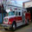
Label: truck